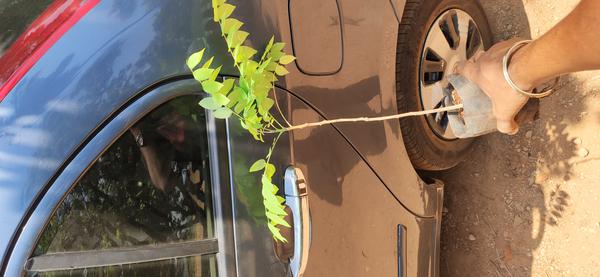
Plant: Amla